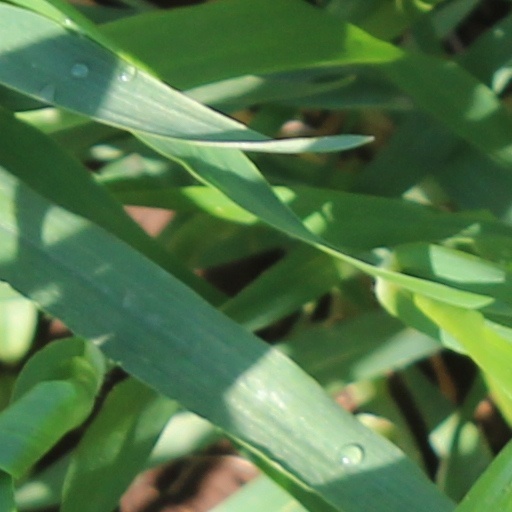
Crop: wheat